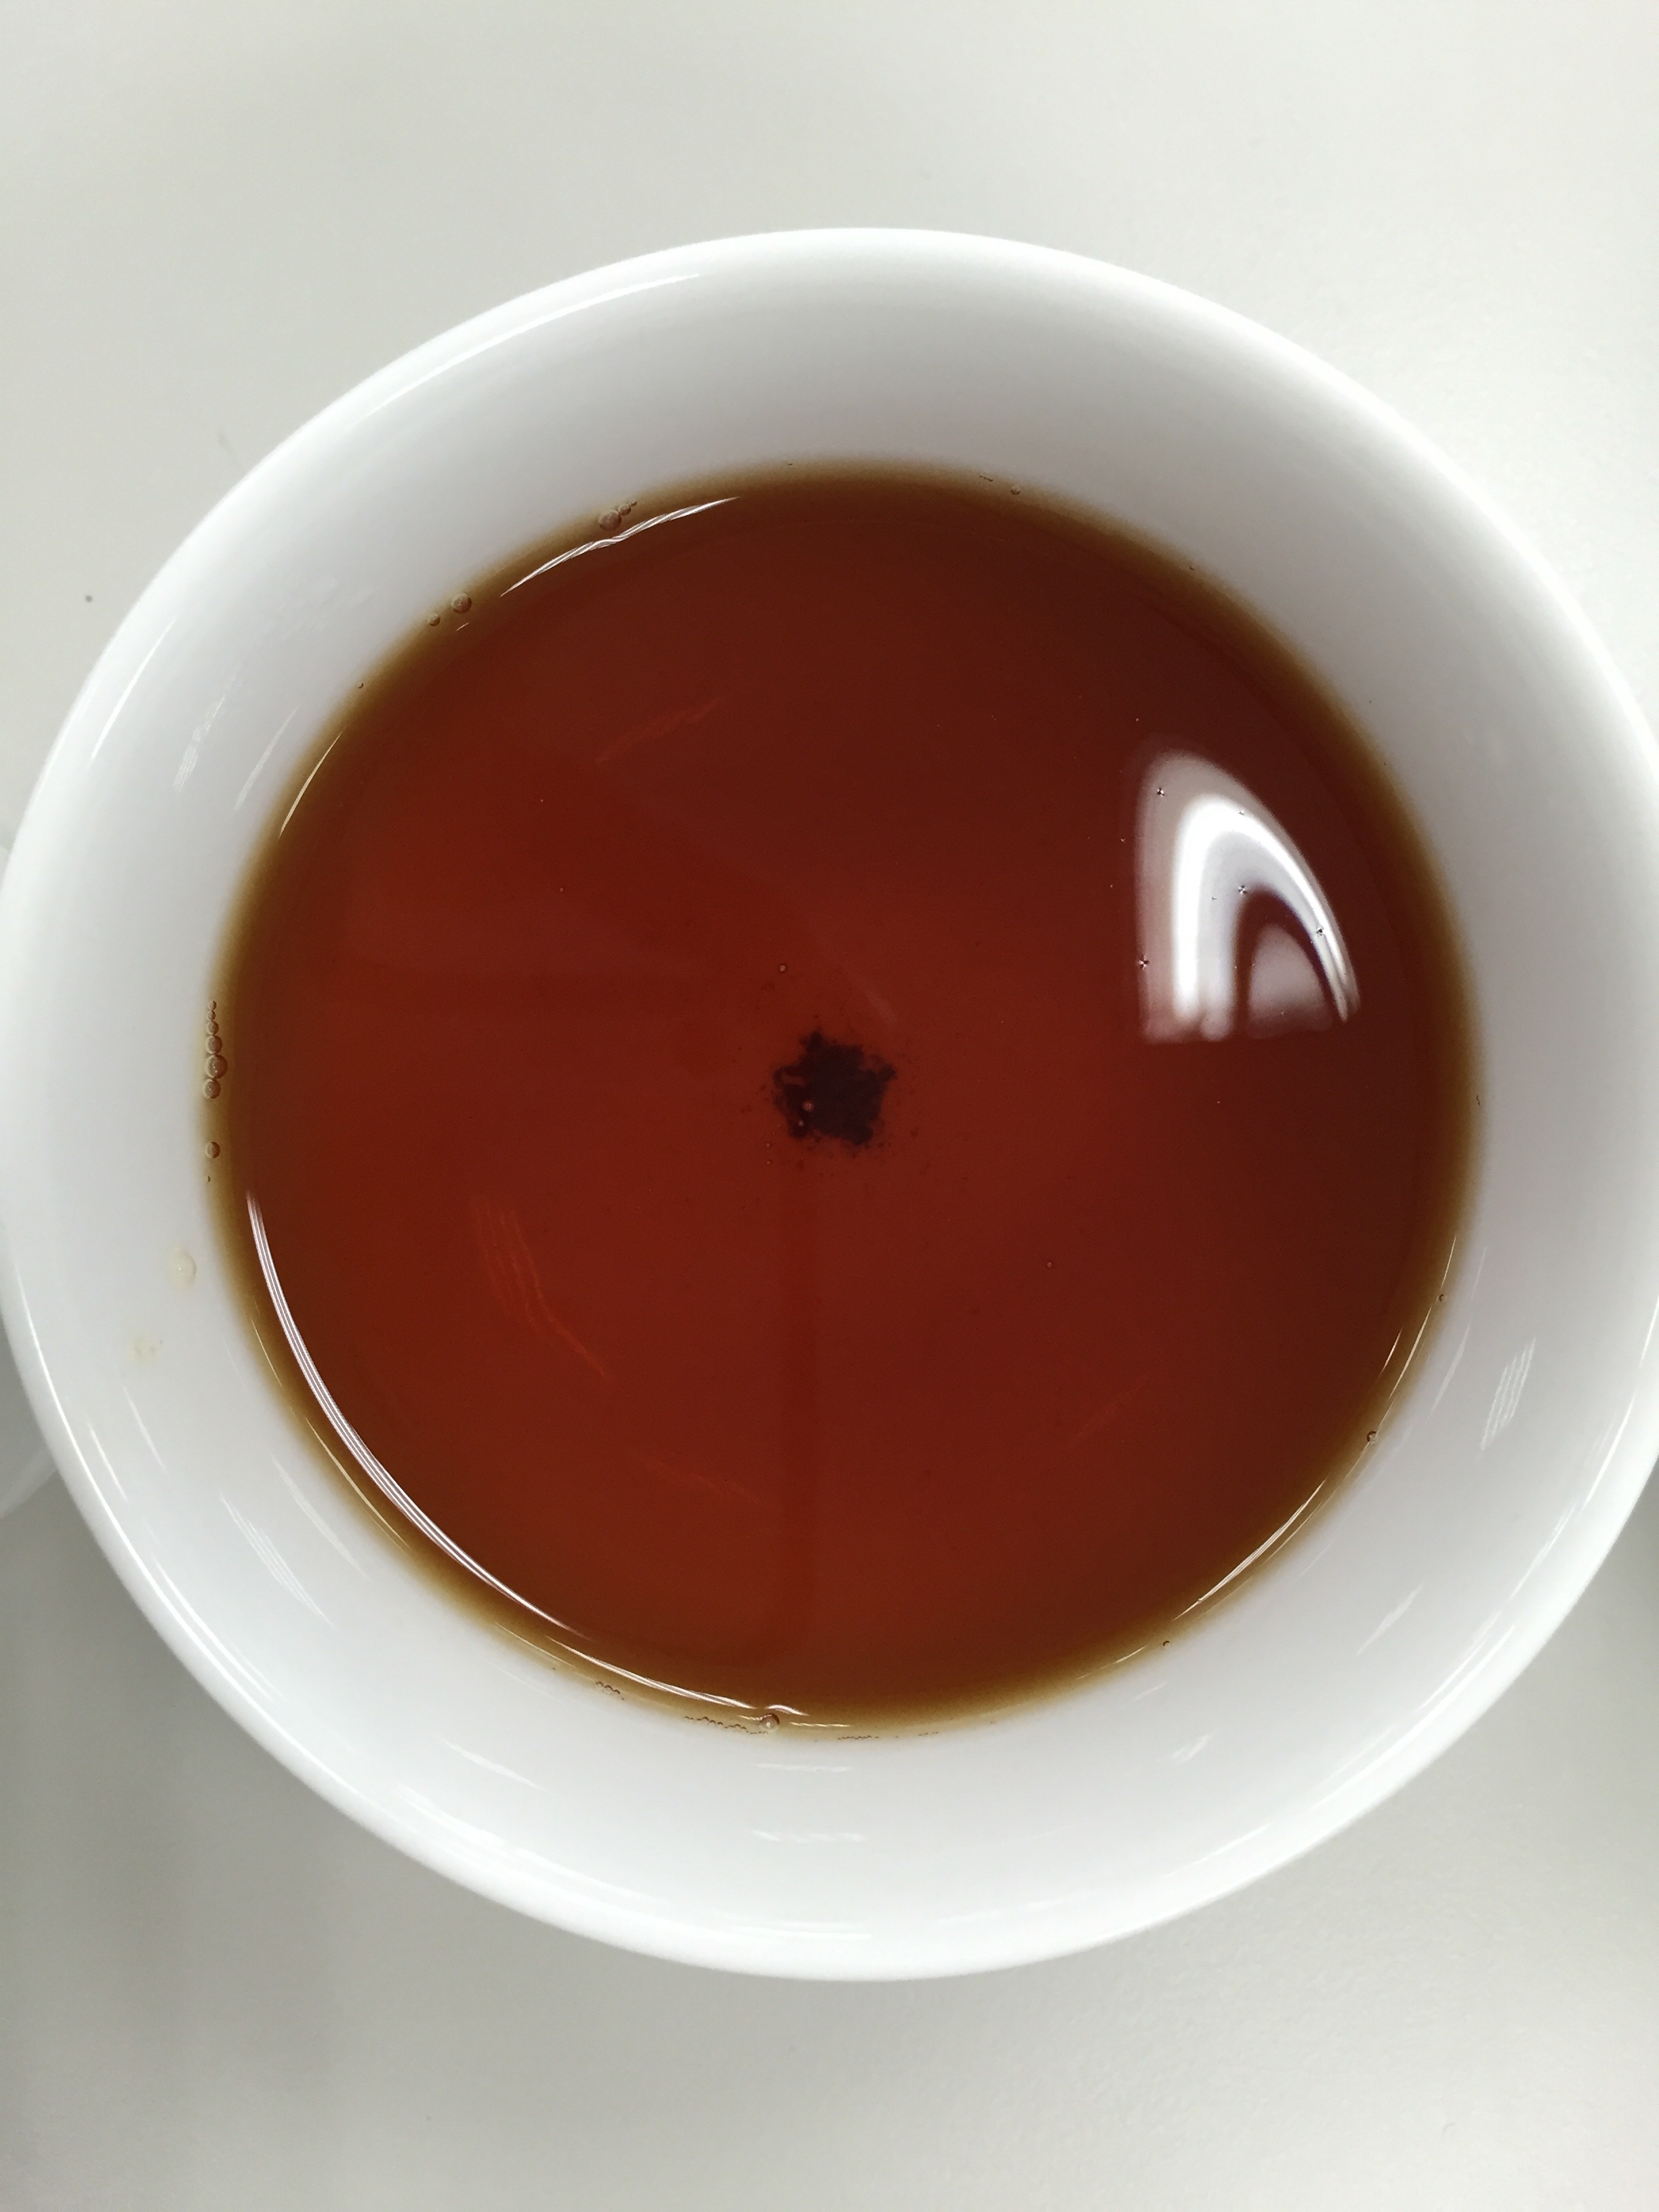
tea, cup, dish, food, drink, black, espresso, coffee cup, caffeine, taiwan